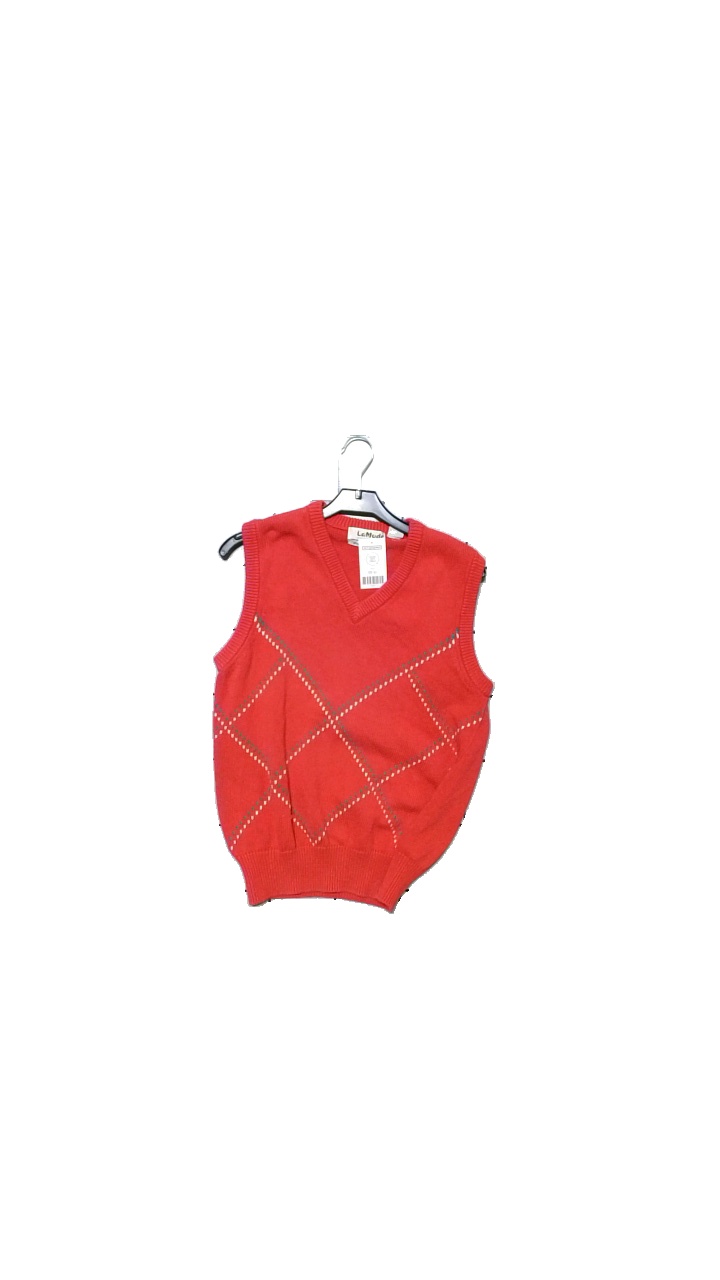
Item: Vest (Ladies)
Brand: Lamode
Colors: Pink, Turquoise, White
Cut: V-collar
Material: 100% cotton
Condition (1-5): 4
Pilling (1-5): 4
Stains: Minor
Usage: Reuse
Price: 50-100